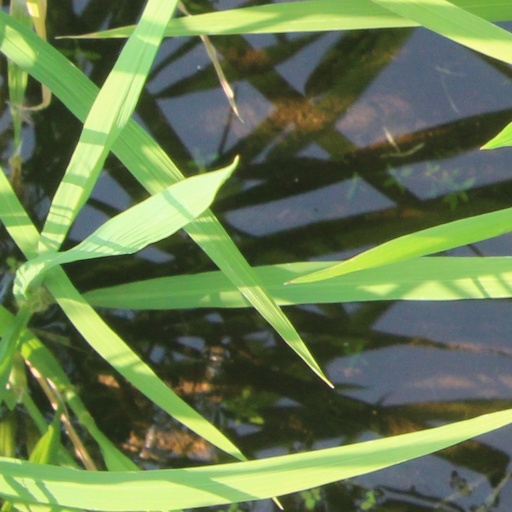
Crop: rice